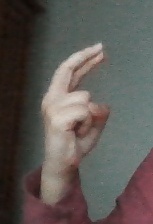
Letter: zay